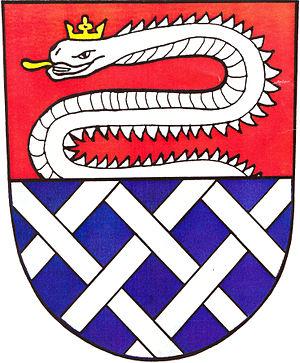
Hať est une commune du district d'Opava, dans la région de Moravie-Silésie, en République tchèque. Sa population s'élevait à 2 570 habitants en 2017.